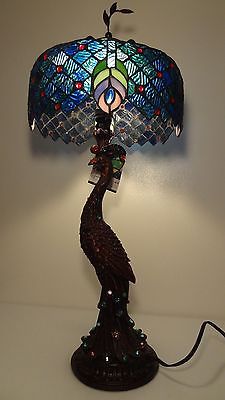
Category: lamp